KES Class A

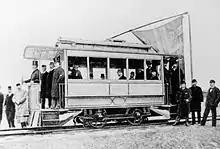
The Skabo and Norske Eletrisk tram upon completion in 1895

Meanwhile the Norwegian electrical manufacturer Norsk Elektrisk intended to enter the tram market. They cooperated with Skabo to build a tram with the same specifications as the Class A, which was completed in 1895. They applied KES to conduct trial runs on their tramway, but KES had a clause in their contract with AEG which hindered from fraternizing with other manufacturers. NEBB was therefore forced to carry out tests on their own private tracks. However, KES was able to use the incident as leverage to get two additional trams delivered in 1896. They were headed to the Straßburg Tramway, but delays there allowed them to be relocated to Oslo and numbered 23–24.